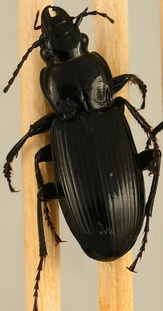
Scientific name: Pterostichus melanarius
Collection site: UNDERC Site (UNDE), plot UNDE_008